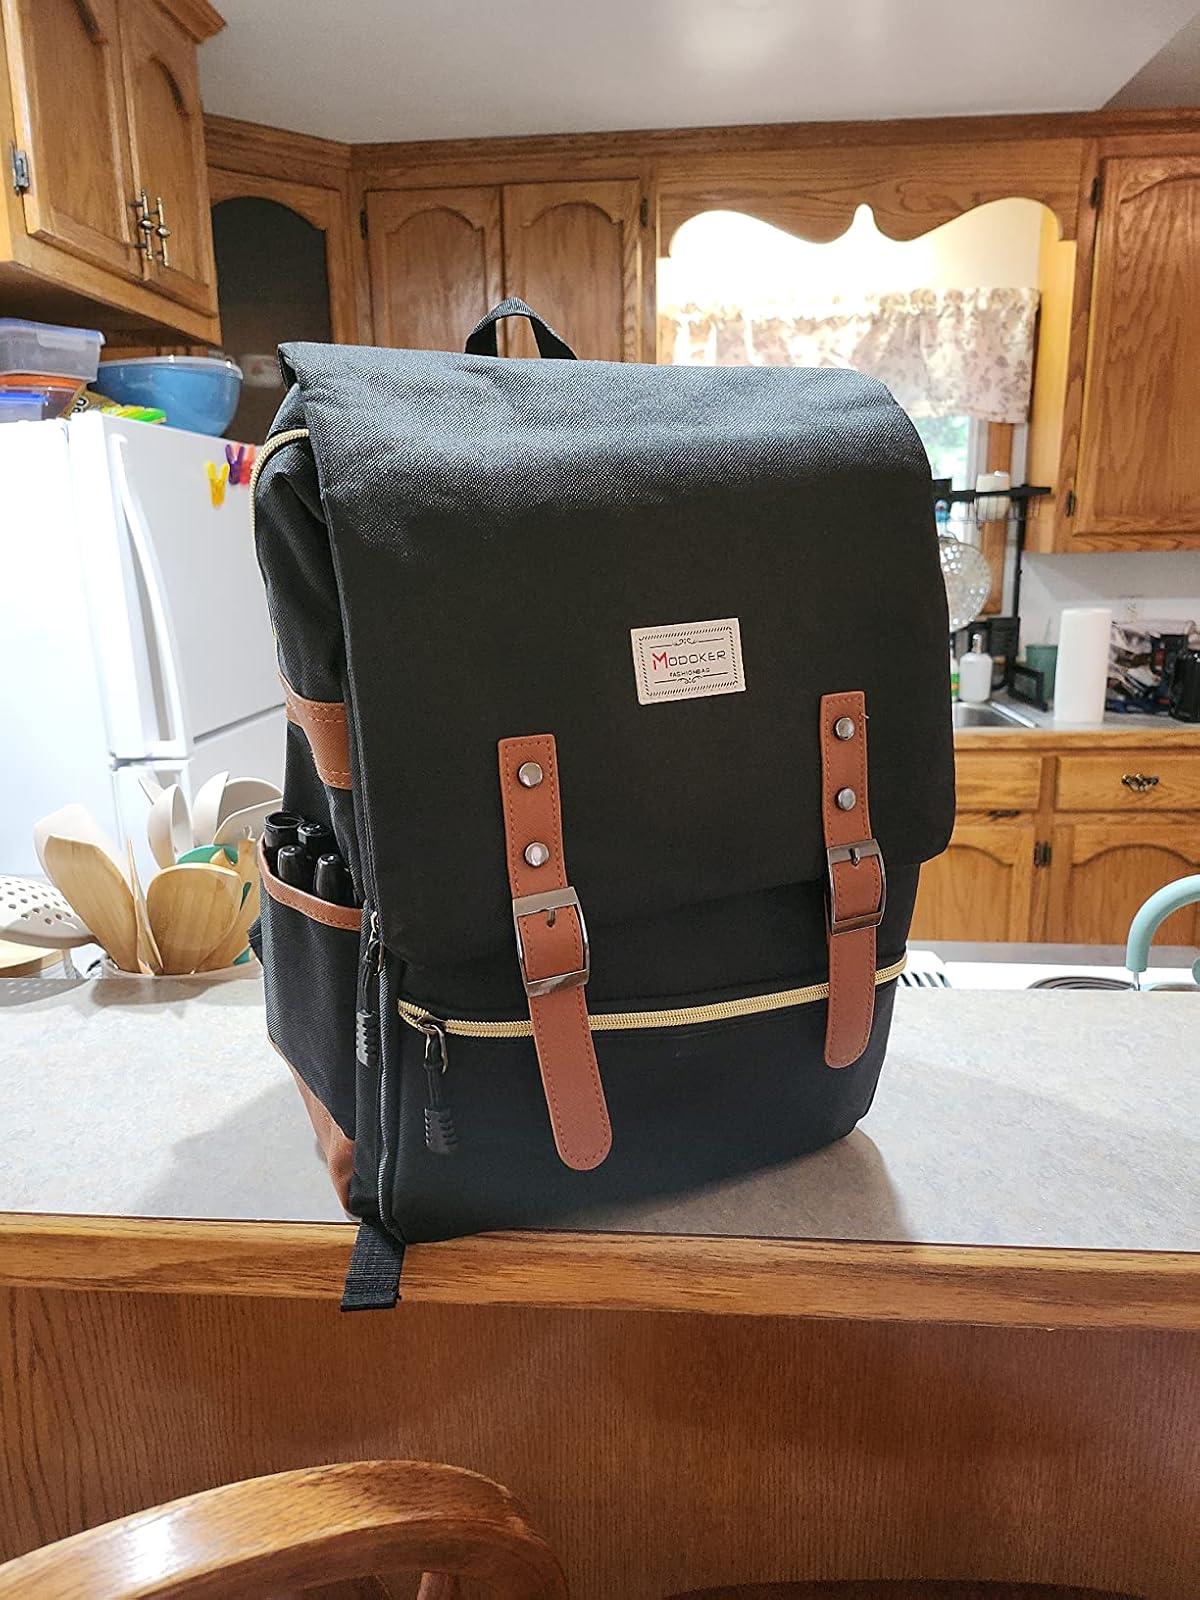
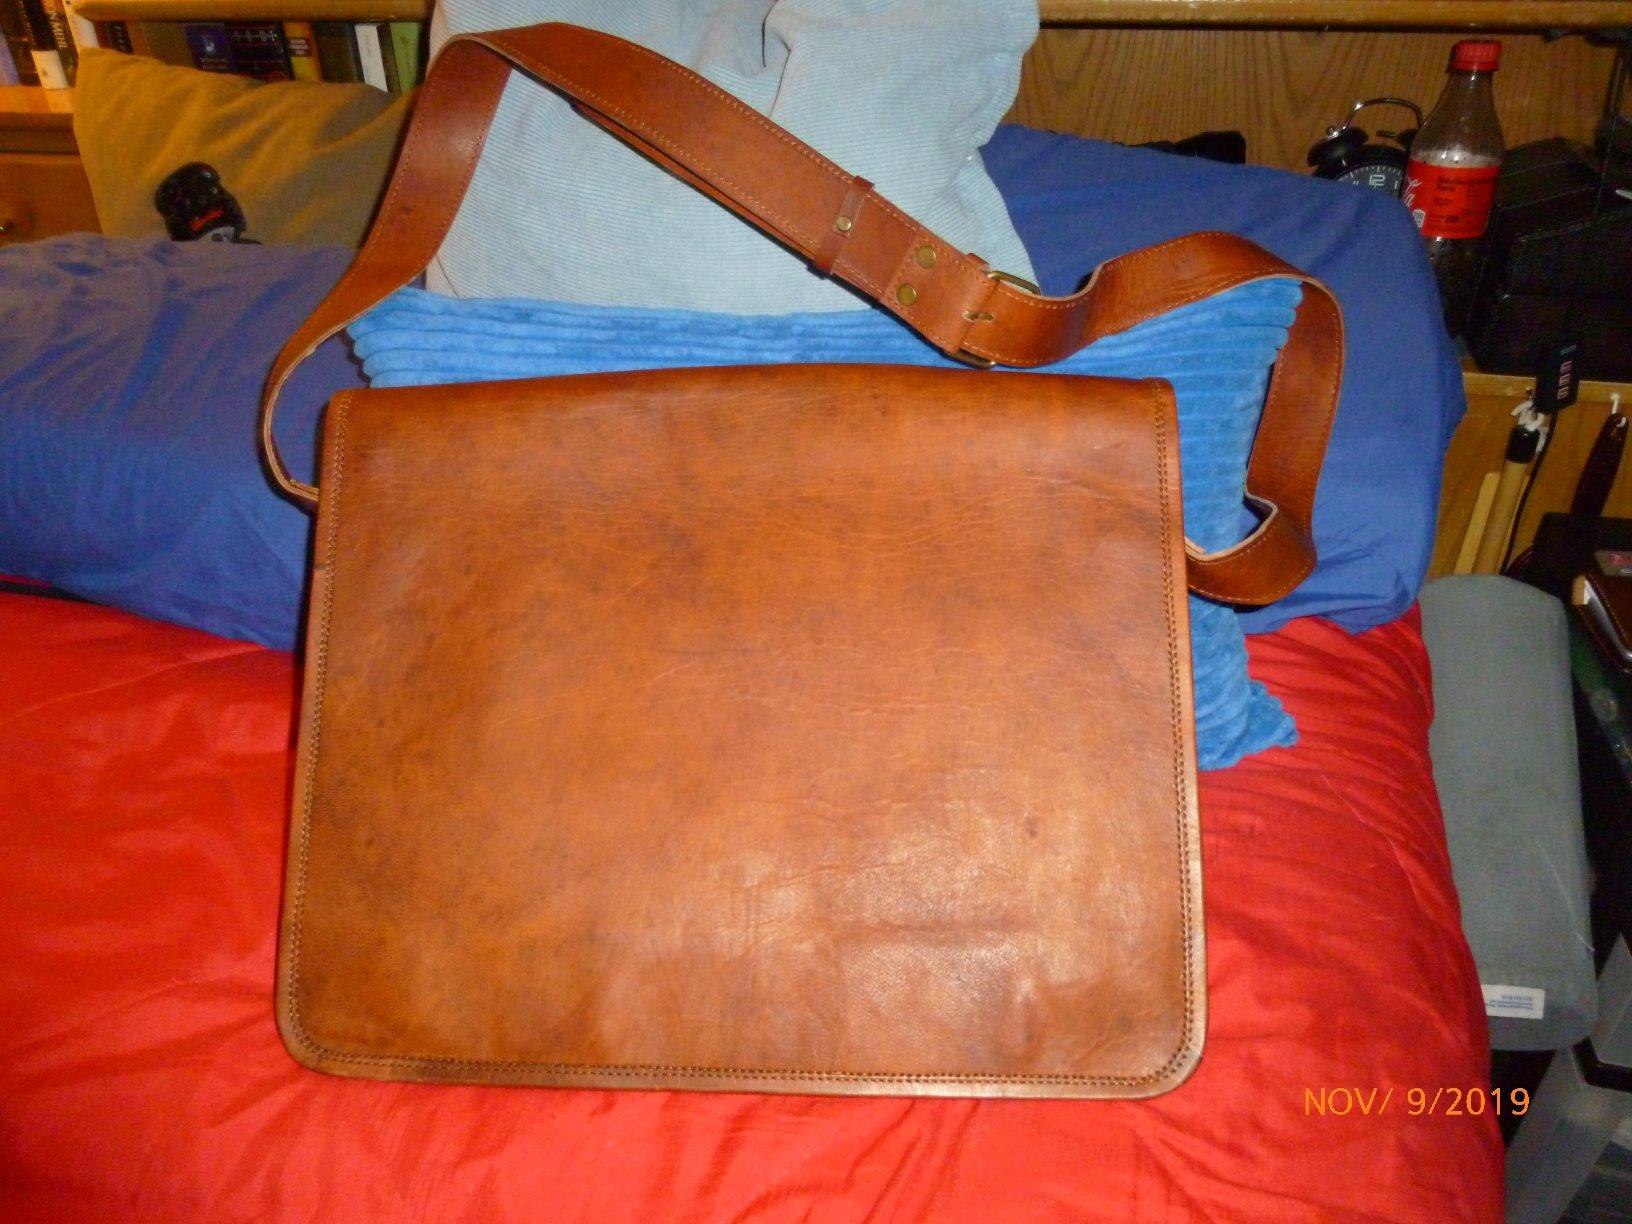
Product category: bag
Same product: no